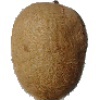
Label: kiwi